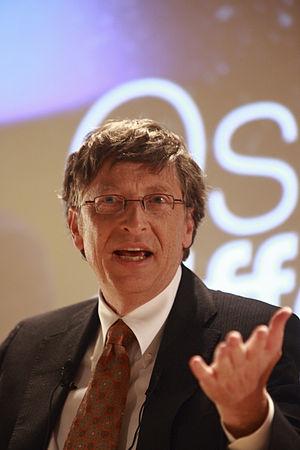
Bill Gates au Medef
William Henry Gates III, dit Bill Gates [bɪl ɡeɪts], né le 28 octobre 1955 à Seattle, est un informaticien et entrepreneur américain, pionnier dans le domaine de la micro-informatique. En 1975, à l'âge de 20 ans, il a fondé la société de logiciels de micro-informatique Micro-Soft avec son ami Paul Allen. Son entreprise acheta le système d'exploitation QDOS pour en faire le MS-DOS, puis conçut le système d'exploitation Windows, tous deux en situation de quasi-monopole mondial.
Un millionnaire est un individu dont le patrimoine est égal ou supérieur à 1 million d'unités d'une monnaie donnée. Certaines études les appellent aussi High net worth individuals : il s'agit alors d'un million d'USD.